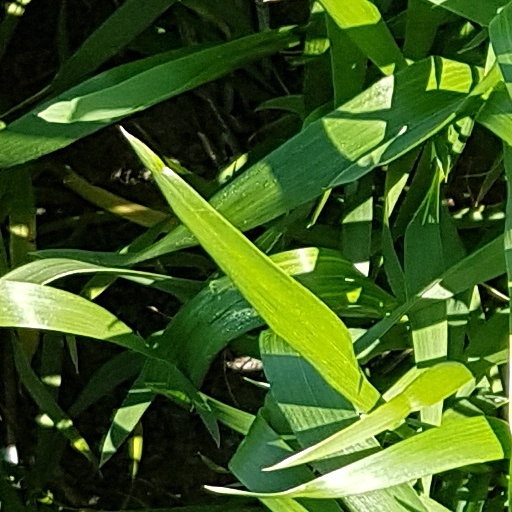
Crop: wheat